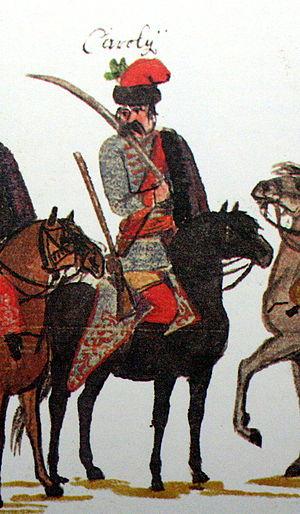
Dans la terminologie militaire, la « petite guerre » désigne toutes les actions autres que la bataille rangée, des reconnaissances aux attaques sur les lignes de ravitaillement de l'armée ennemie. Fort utilisé du XVIIᵉ au XIXᵉ siècle, ce terme est toutefois passablement tombé en désuétude à l'époque contemporaine, qui lui a substitué entre autres ceux de « guerre de harcèlement », de « guerre non conventionnelle » ou de « guérilla ».